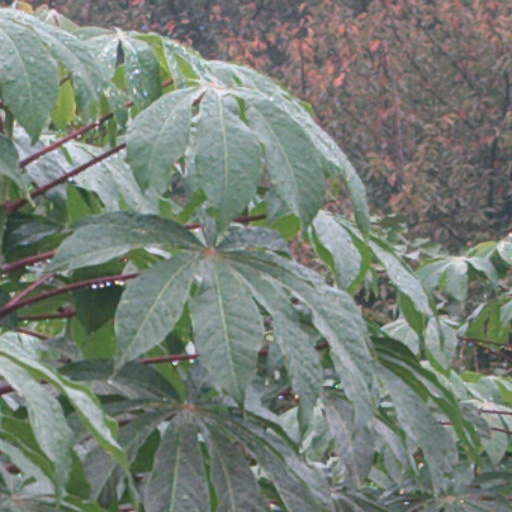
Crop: cassava